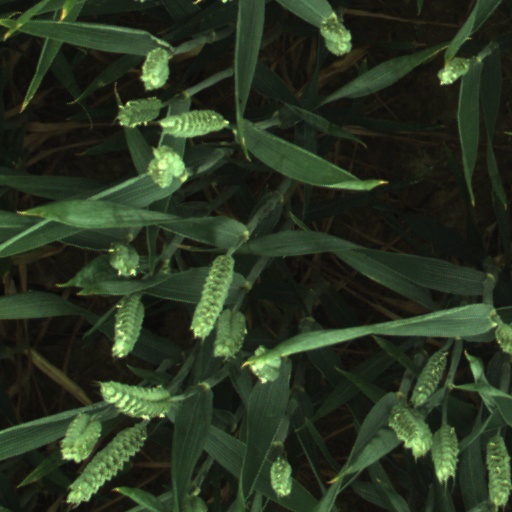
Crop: wheat